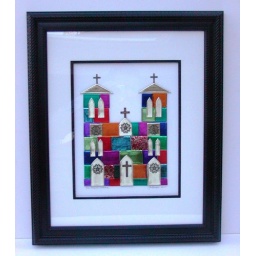
The San Fernando Cathedral presented in multi color pieces with gold windows &amp;amp; doors